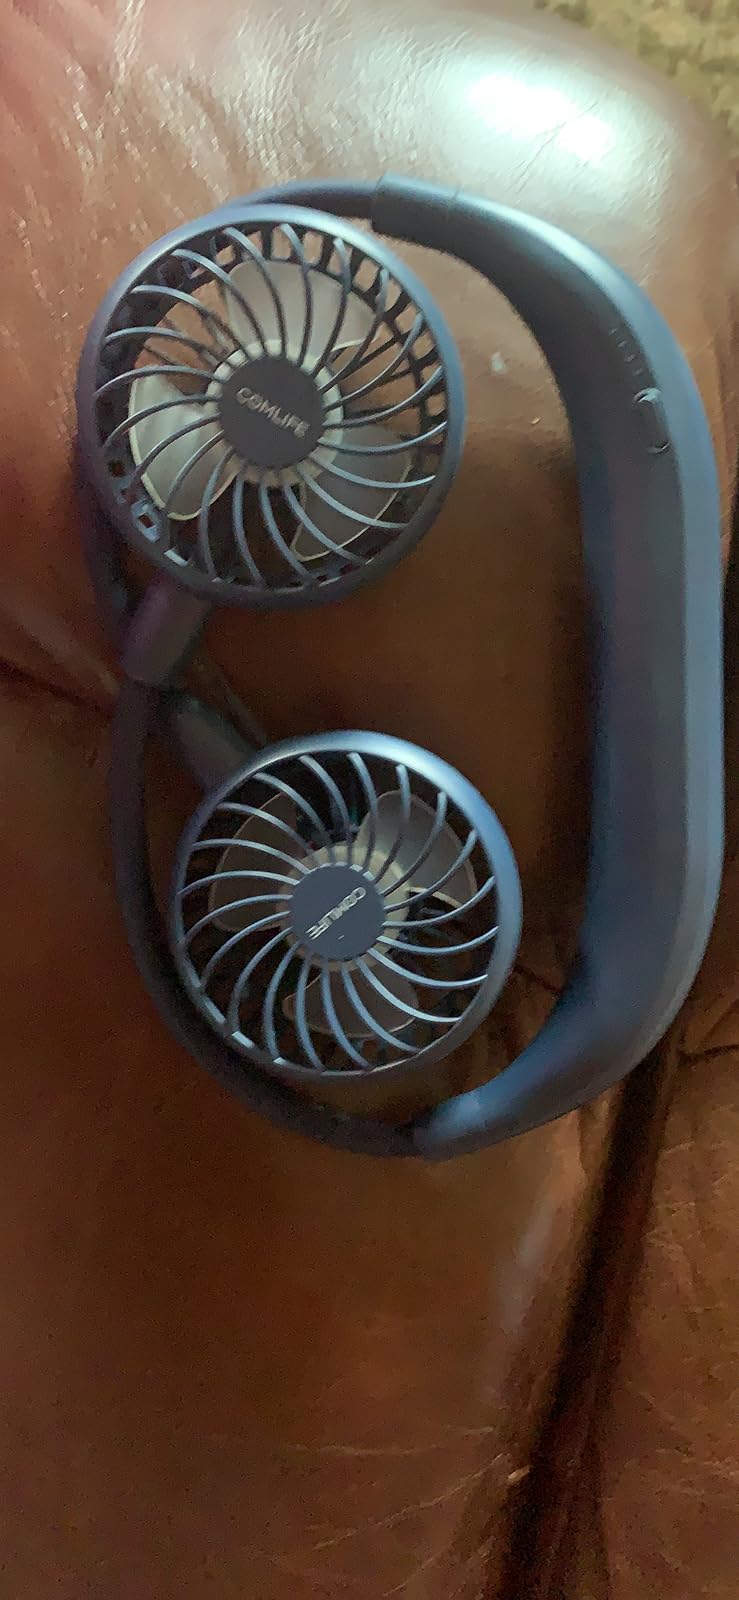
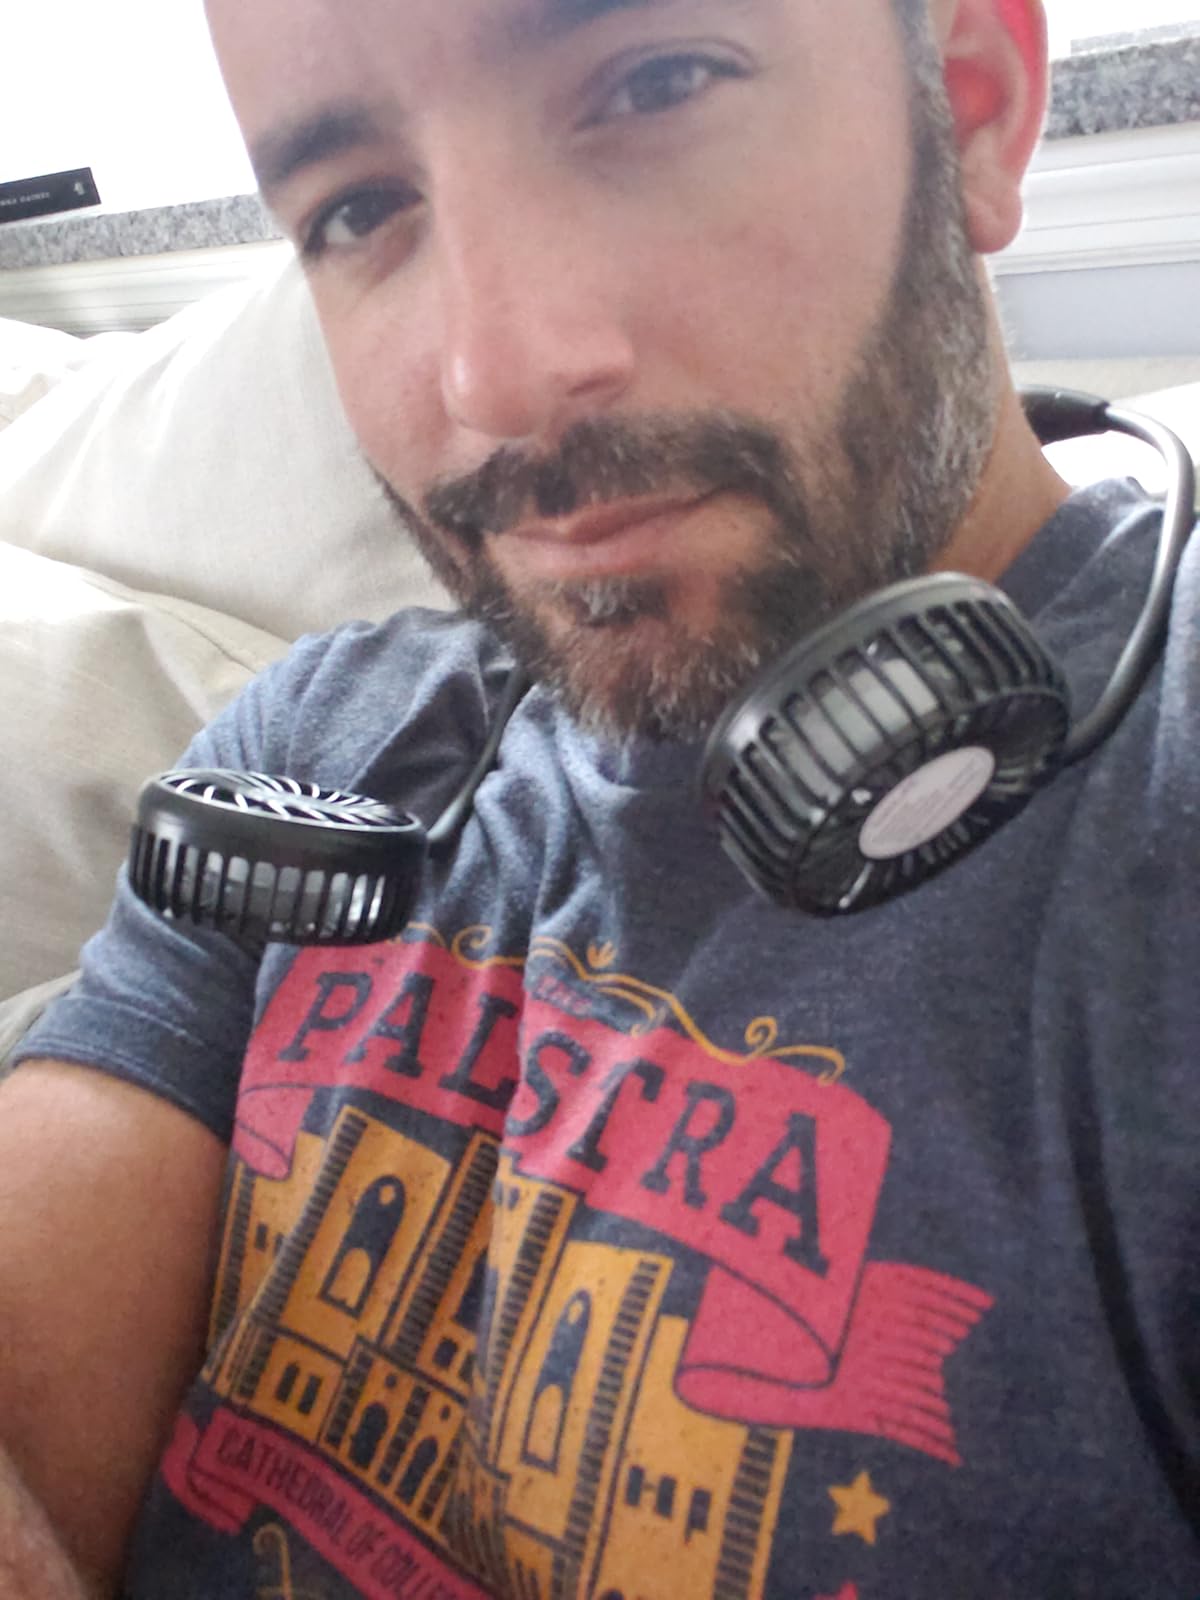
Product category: fan
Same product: no